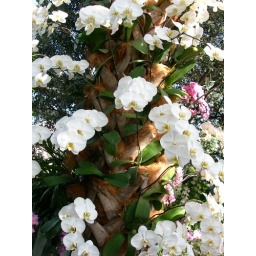
white orchids in the tree